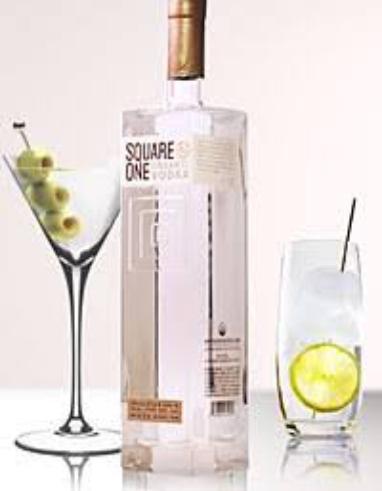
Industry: Food